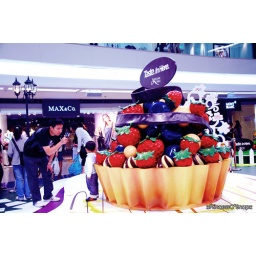
cup cake in festival walks